Alain Juppé

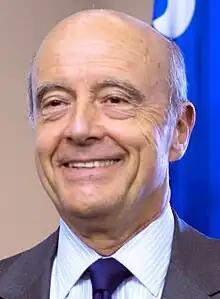
Juppé in 2015

Alain Marie Juppé (born 15 August 1945) is a French politician. A member of The Republicans, he was Prime Minister of France from 1995 to 1997 under President Jacques Chirac, during which period he faced major strikes that paralysed the country and became very unpopular. He left office after the victory of the left in the snap 1997 legislative elections. He had previously served as Minister of Foreign Affairs from 1993 to 1995, and as Minister of the Budget and Spokesman for the Government from 1986 to 1988. He was president of the political party Union for a Popular Movement (UMP) from 2002 to 2004 and mayor of Bordeaux from 2006 to 2019.